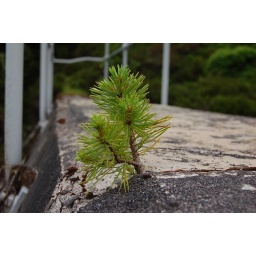
A young scots pine tree growing in a crack in a dam in Glen Strathfarrer, Inverness-shire, Scottish Highlands